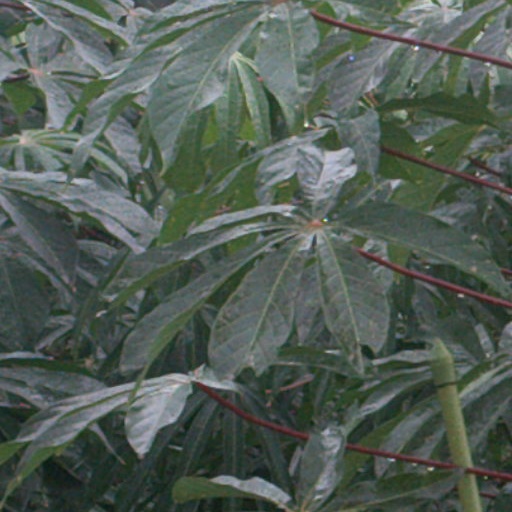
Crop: cassava